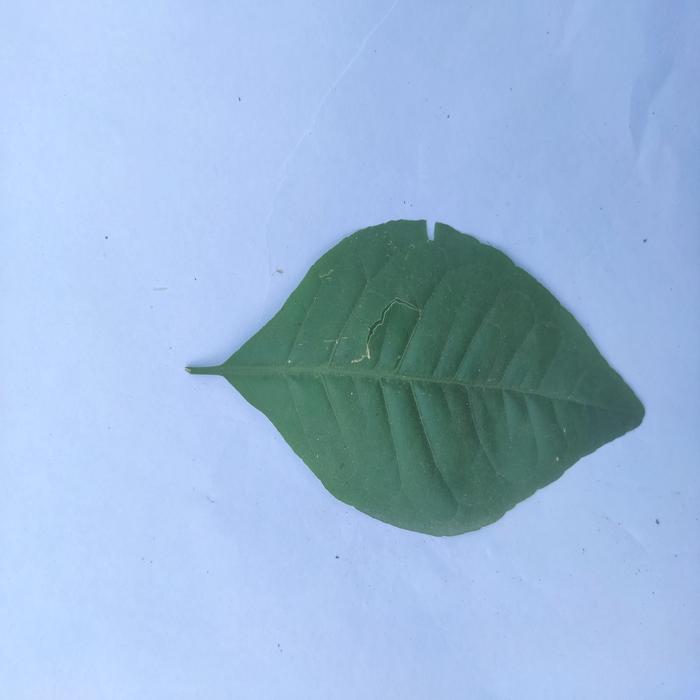
Crop: Aegle Marmelos
Leaf condition: Healthy_Leaf